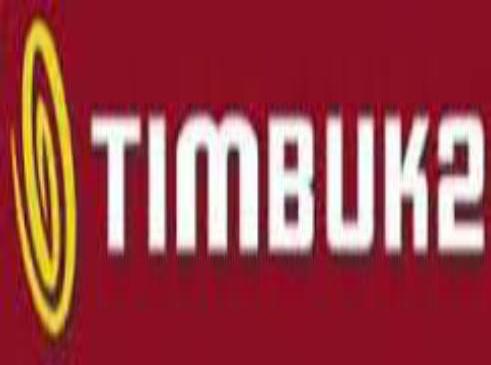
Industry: Clothes